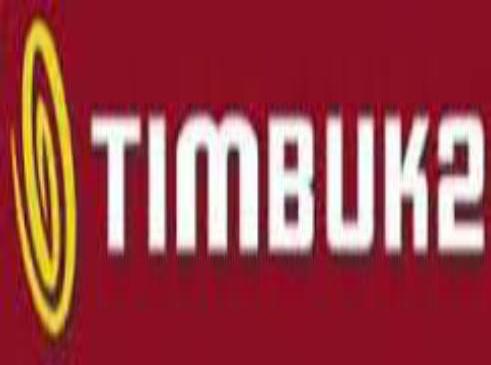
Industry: Clothes